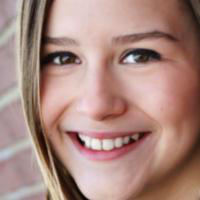
Age group: age 11-20